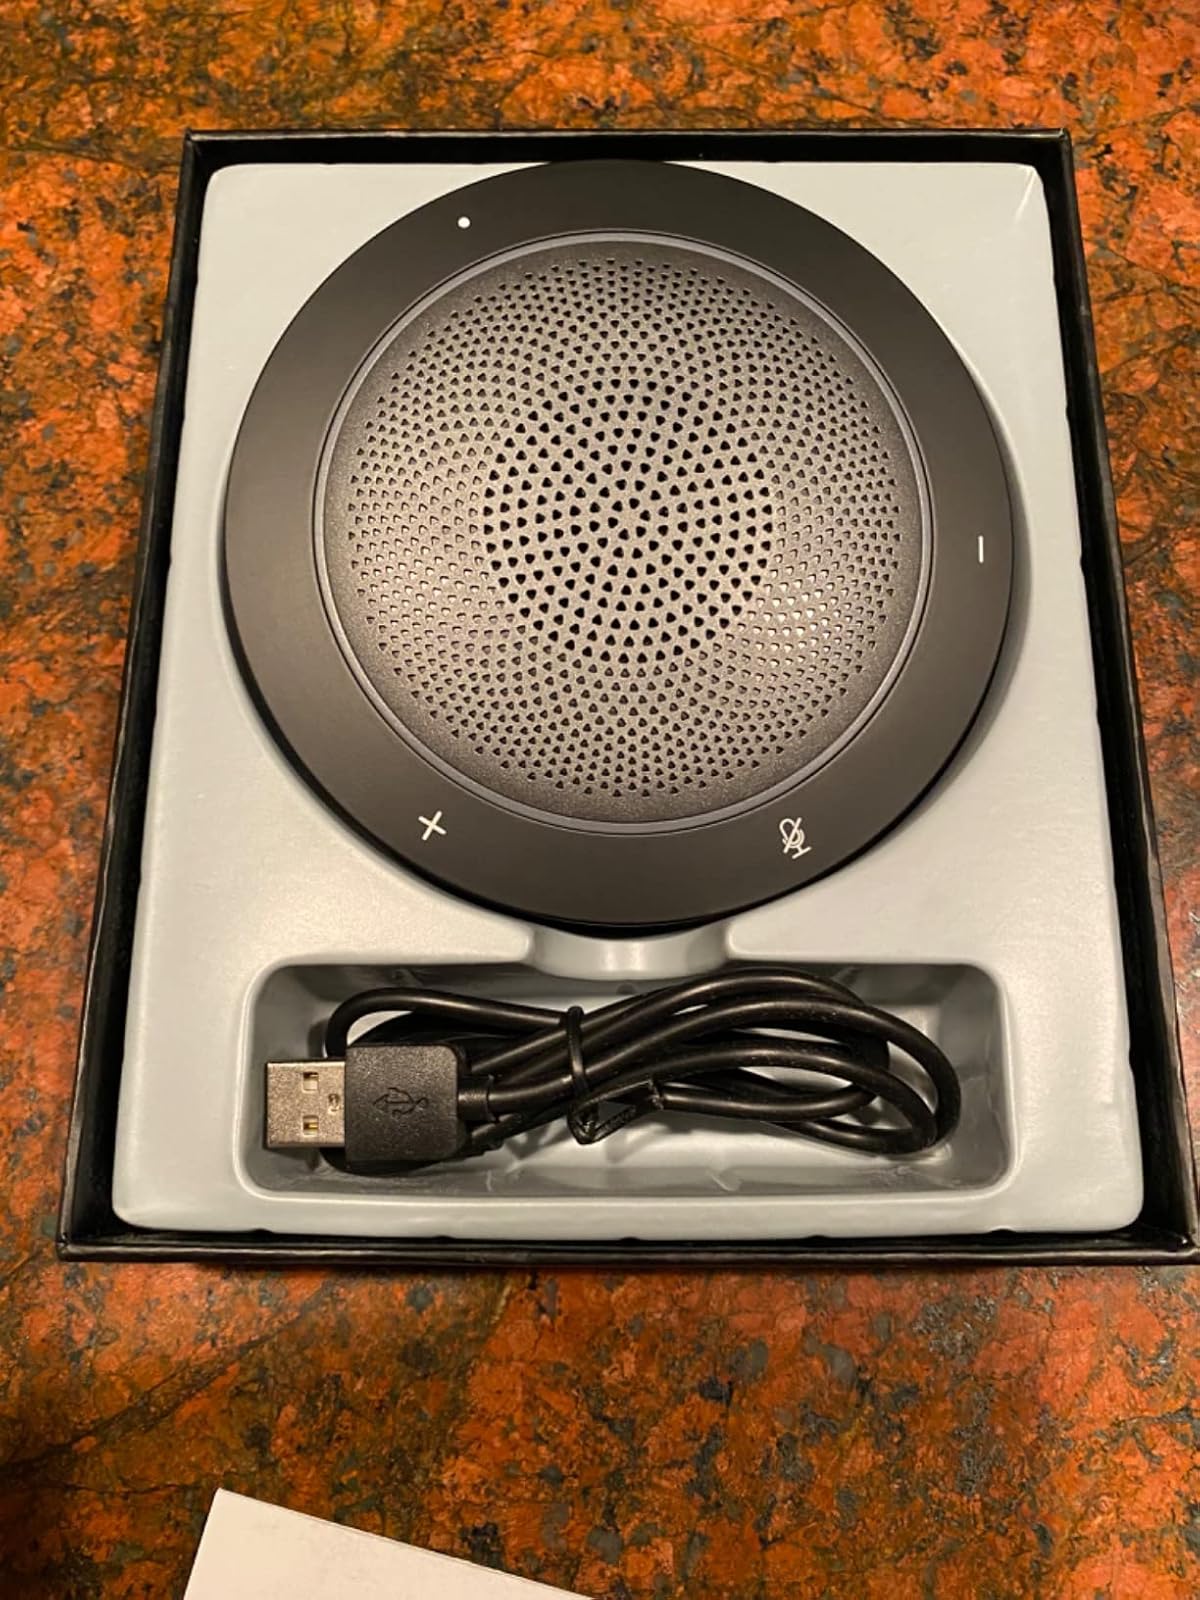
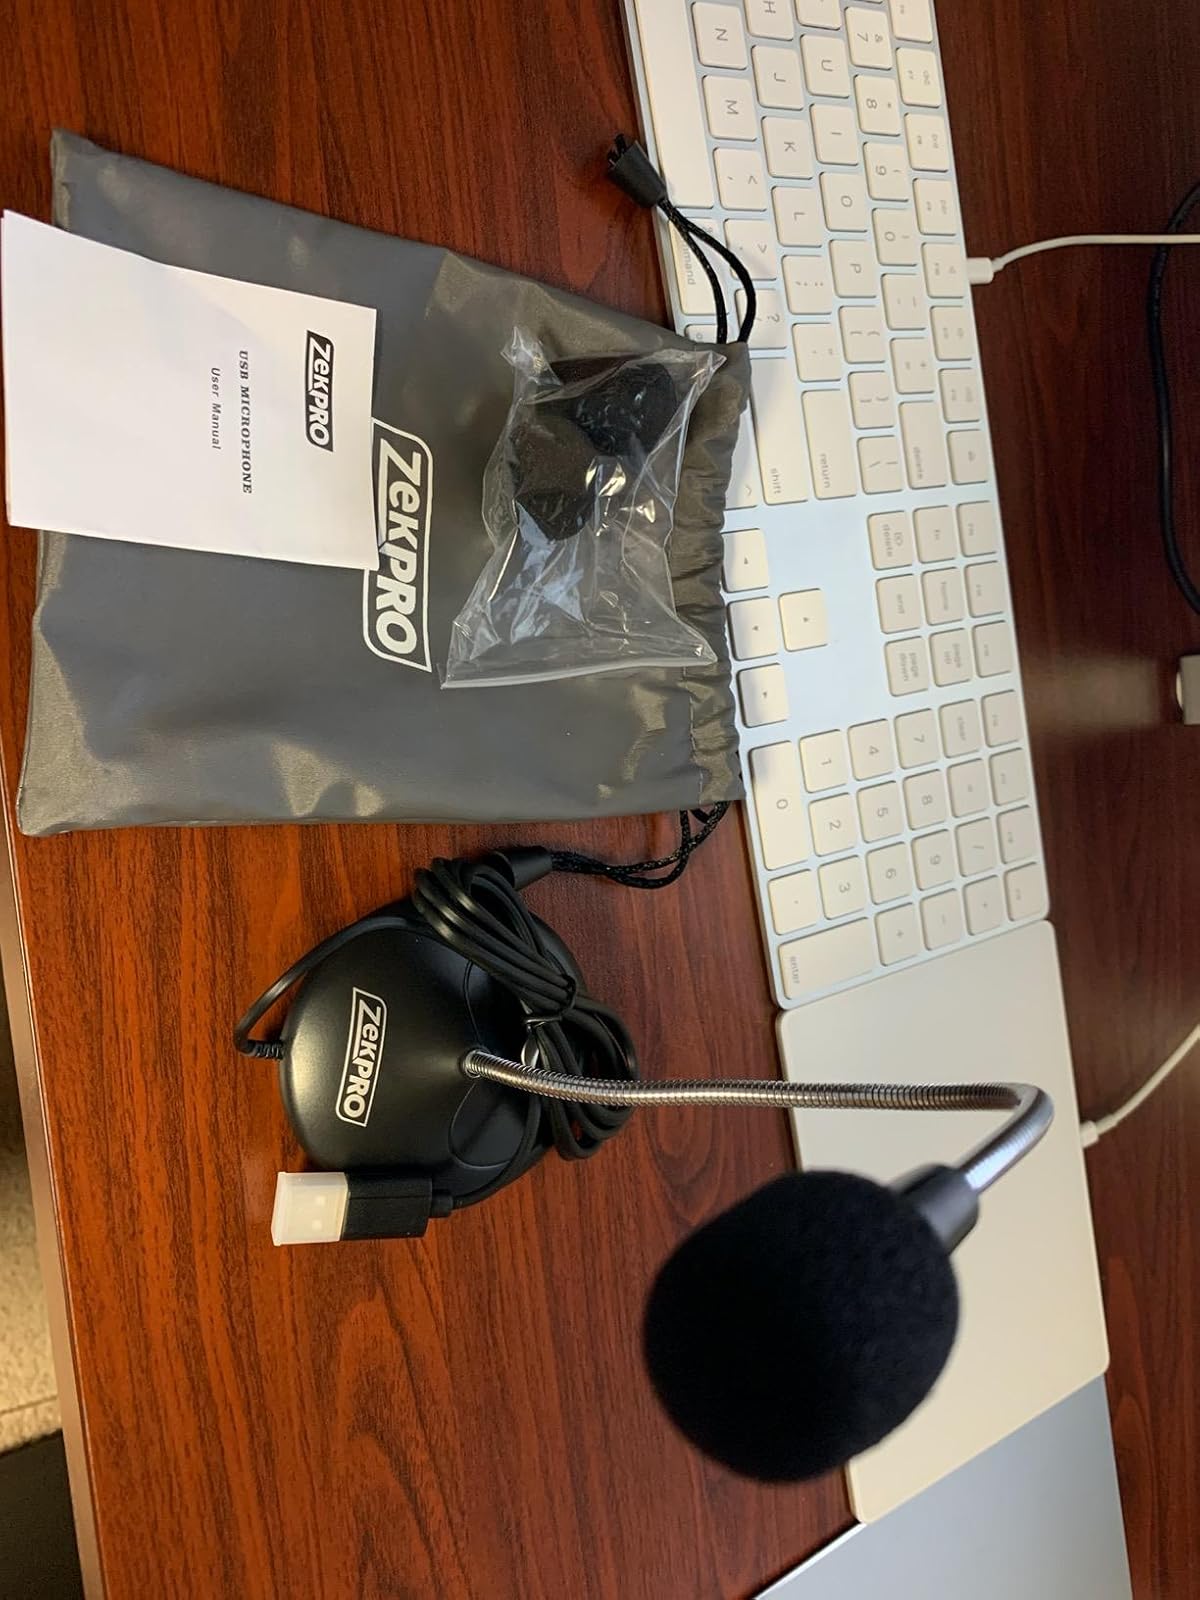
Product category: microphone
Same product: no